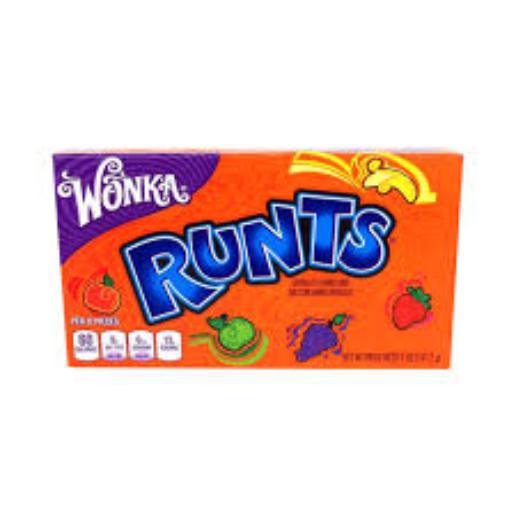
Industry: Food